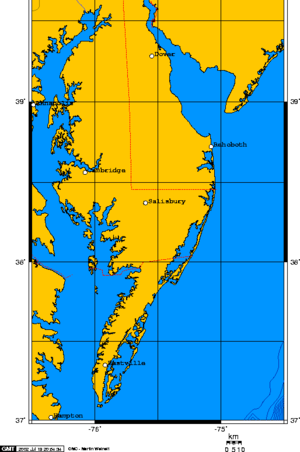
Les frontières de l'Acadie ont évolué au cours de son histoire. Plus souvent qu'autrement, elles étaient ignorées, mal définies ou confondues avec d'autres frontières. L'Acadie cesse officiellement d'exister en 1763. Toutefois, la population acadienne subsiste, elle aussi dans un territoire en évolution, qui influençait et influence toujours la définition du territoire de l'Acadie. Ce territoire est associé en partie à la diaspora acadienne. Certaines des anciennes frontières de l'Acadie subsistent ou ont influencé des frontières contemporaines, notamment une partie de la frontière canado-américaine. Les incertitudes entourant les frontières historiques ont un impact jusqu'à nos jours, ayant entre autres mené à la guerre d'Aroostook.